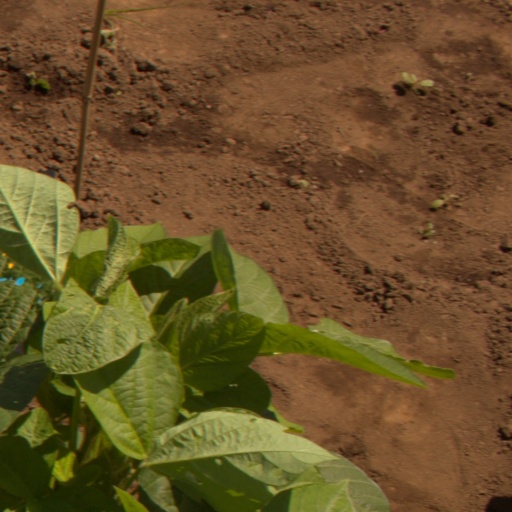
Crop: soybean